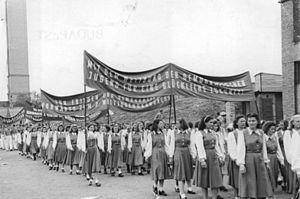
L'histoire du communisme recouvre l'ensemble des évolutions de ce courant d'idées et, par extension, celle des mouvances et des régimes politiques qui s'en sont réclamés. Le communisme se développe principalement au XXᵉ siècle, dont il constitue l'une des principales forces politiques : à son apogée, durant la seconde moitié du siècle, un quart de l'humanité vit sous un régime communiste.